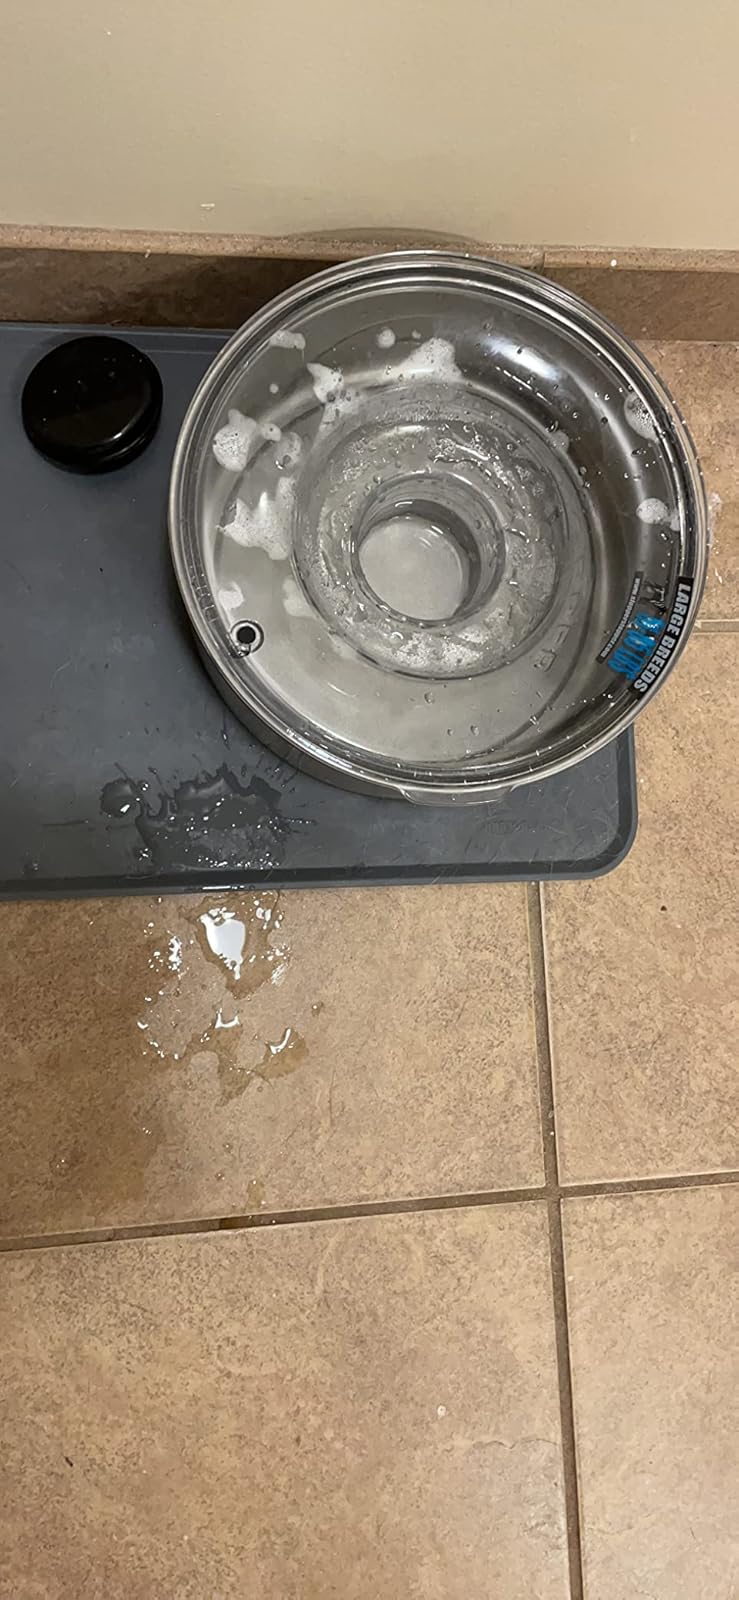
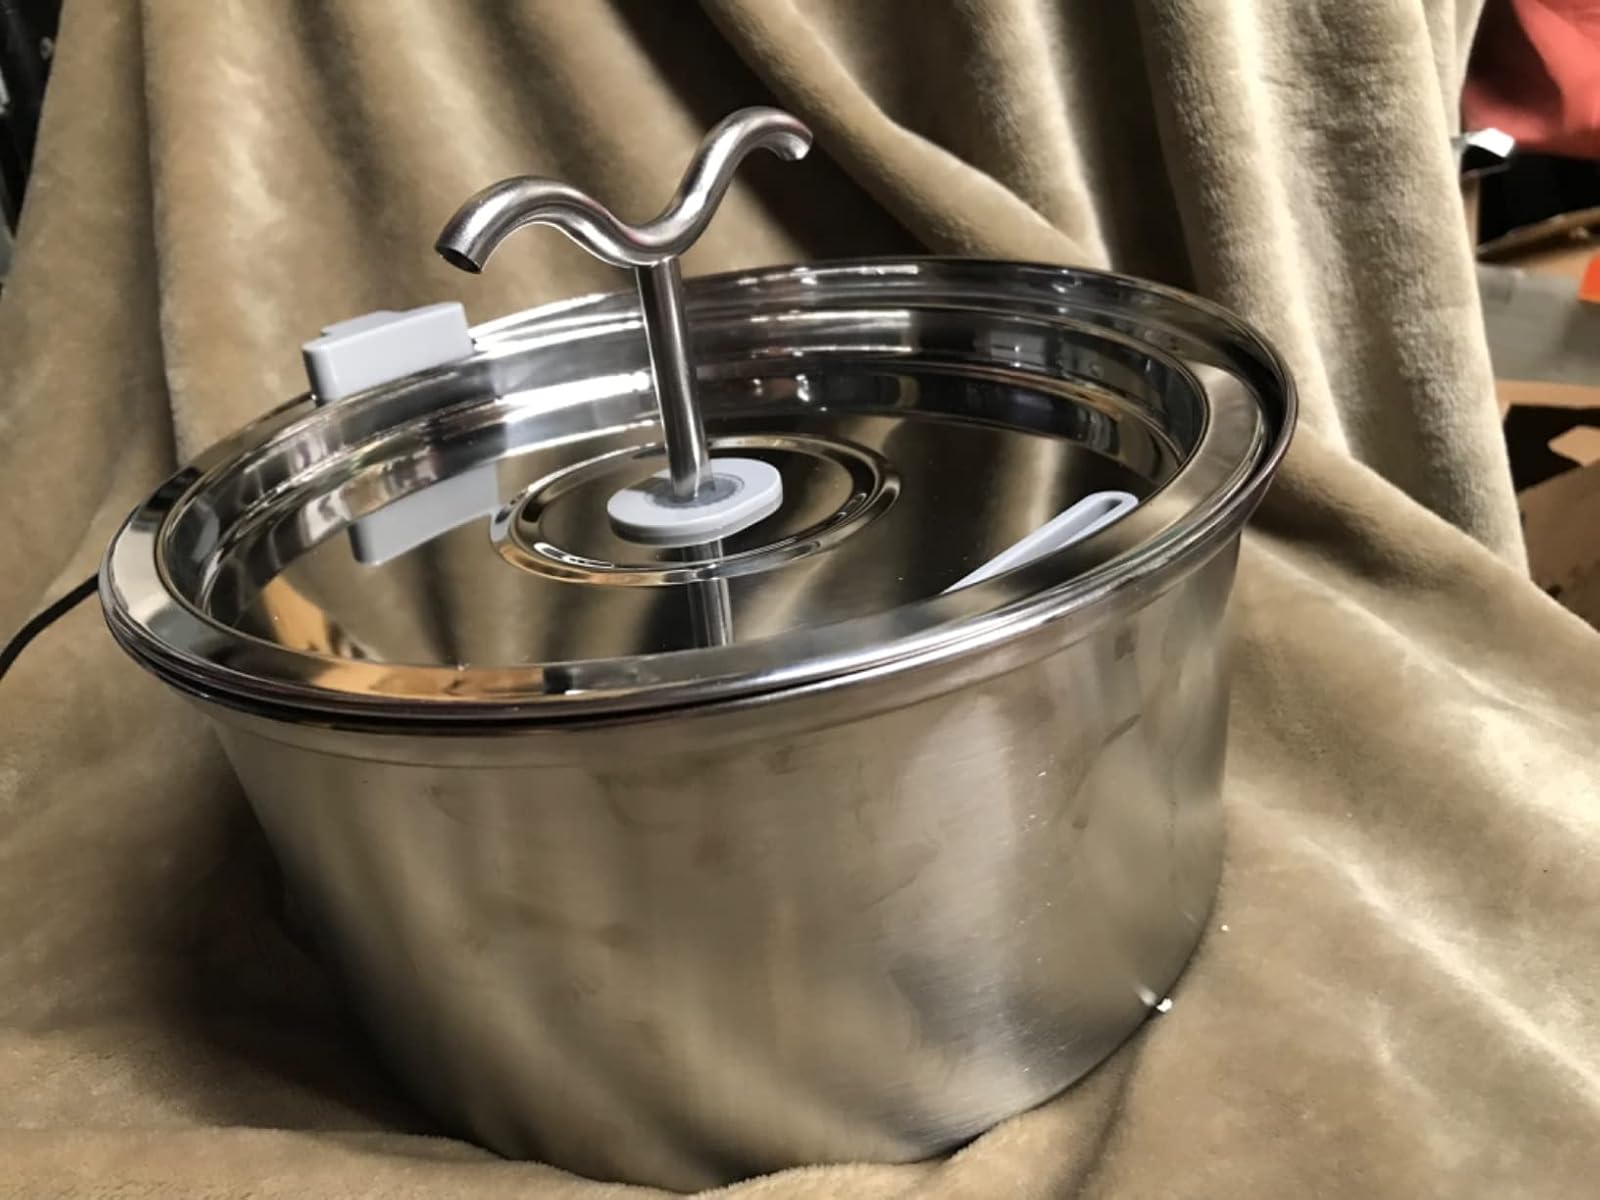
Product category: items_bowl
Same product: no